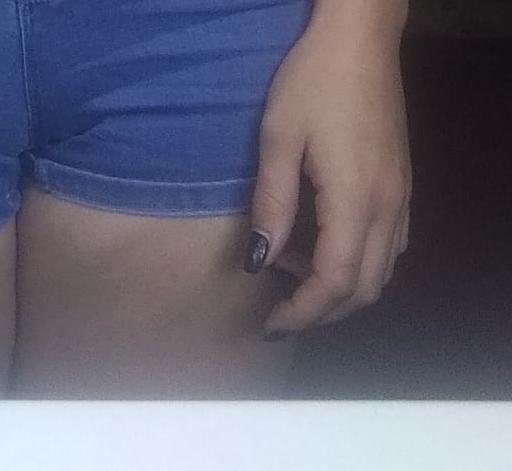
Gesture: no_gesture